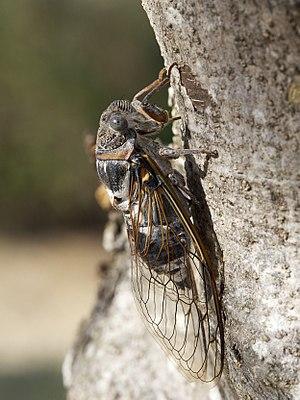
La famille des Cicadidae regroupe des insectes de l'ordre des hémiptères. Ce sont des hétérométaboles. Le nom vient du latin cicada et du grec ancien -ίδης / -ídēs. Il s'agit de la famille des cigales.